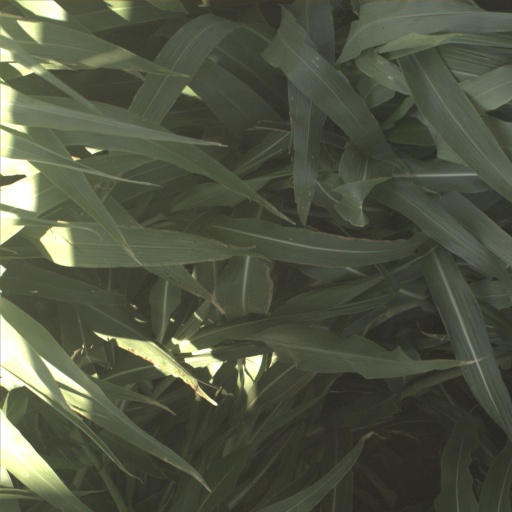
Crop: sorghum